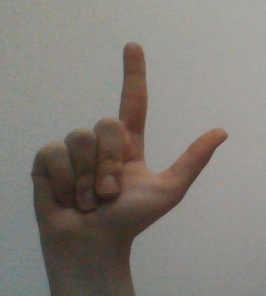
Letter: laam